Rice and peas

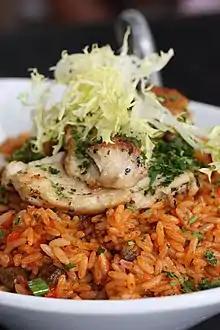
Puerto Rico's national dish— "Arroz con gandules" ("rice and pigeon peas").

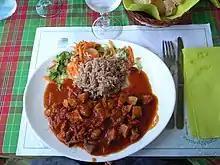
French Caribbean "riz et pois d'angole" or "diri pwa di bwa (rice and pigeon peas)" served with fricassée conch.

Rice and peas, a one-pot Creole dish that originated in the Caribbean during the colonial era, includes a mixture of ingredients, cooking techniques and spices influenced by various ethnic groups in the region.